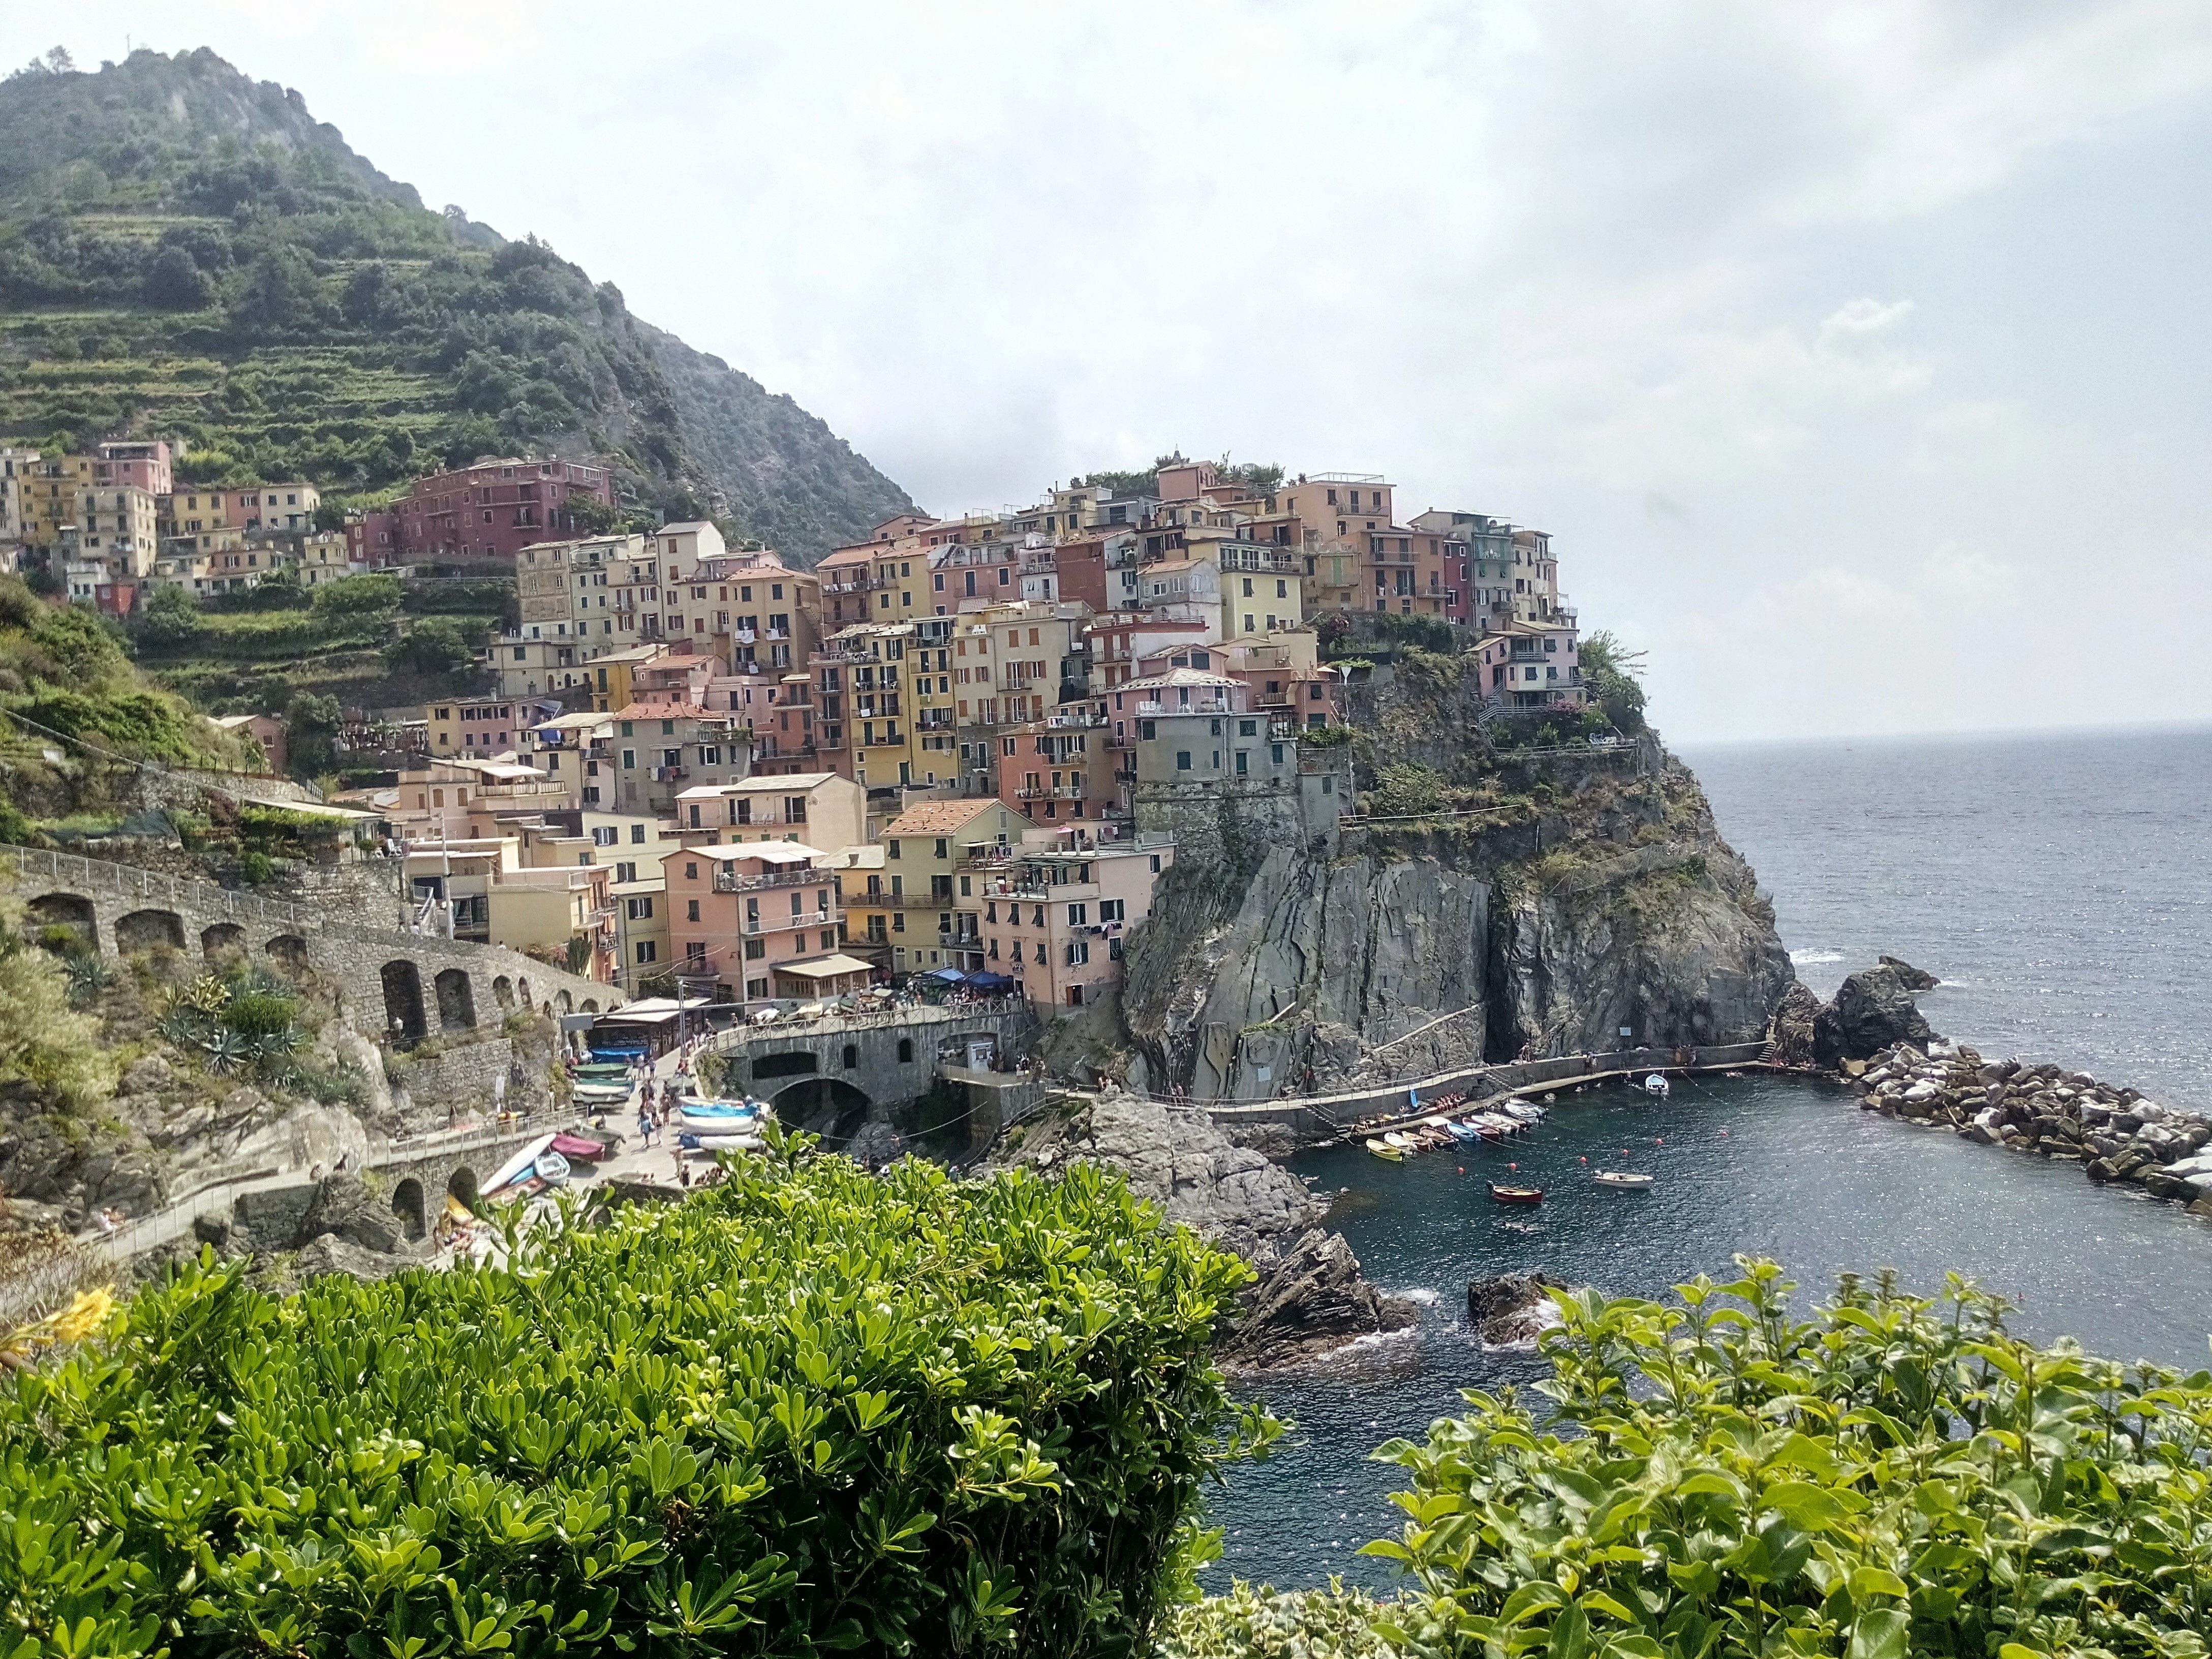
beach, sea, coast, town, vacation, village, cliff, holiday, bay, italy, tourism, terrain, manarola, italian, cape, landform, cinque terre, geographical feature